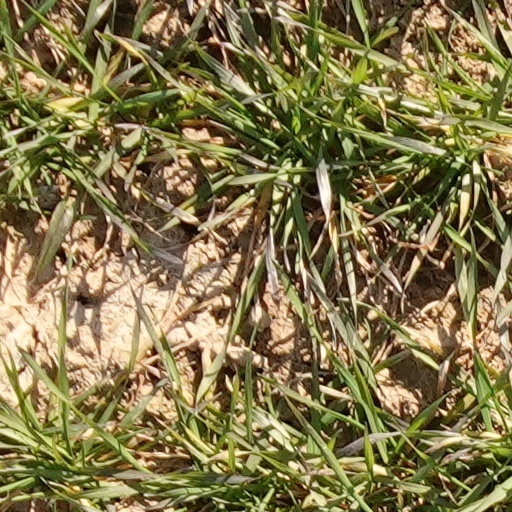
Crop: wheat